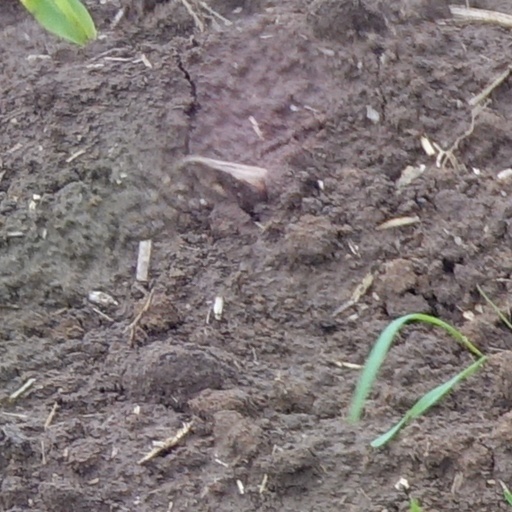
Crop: wheat